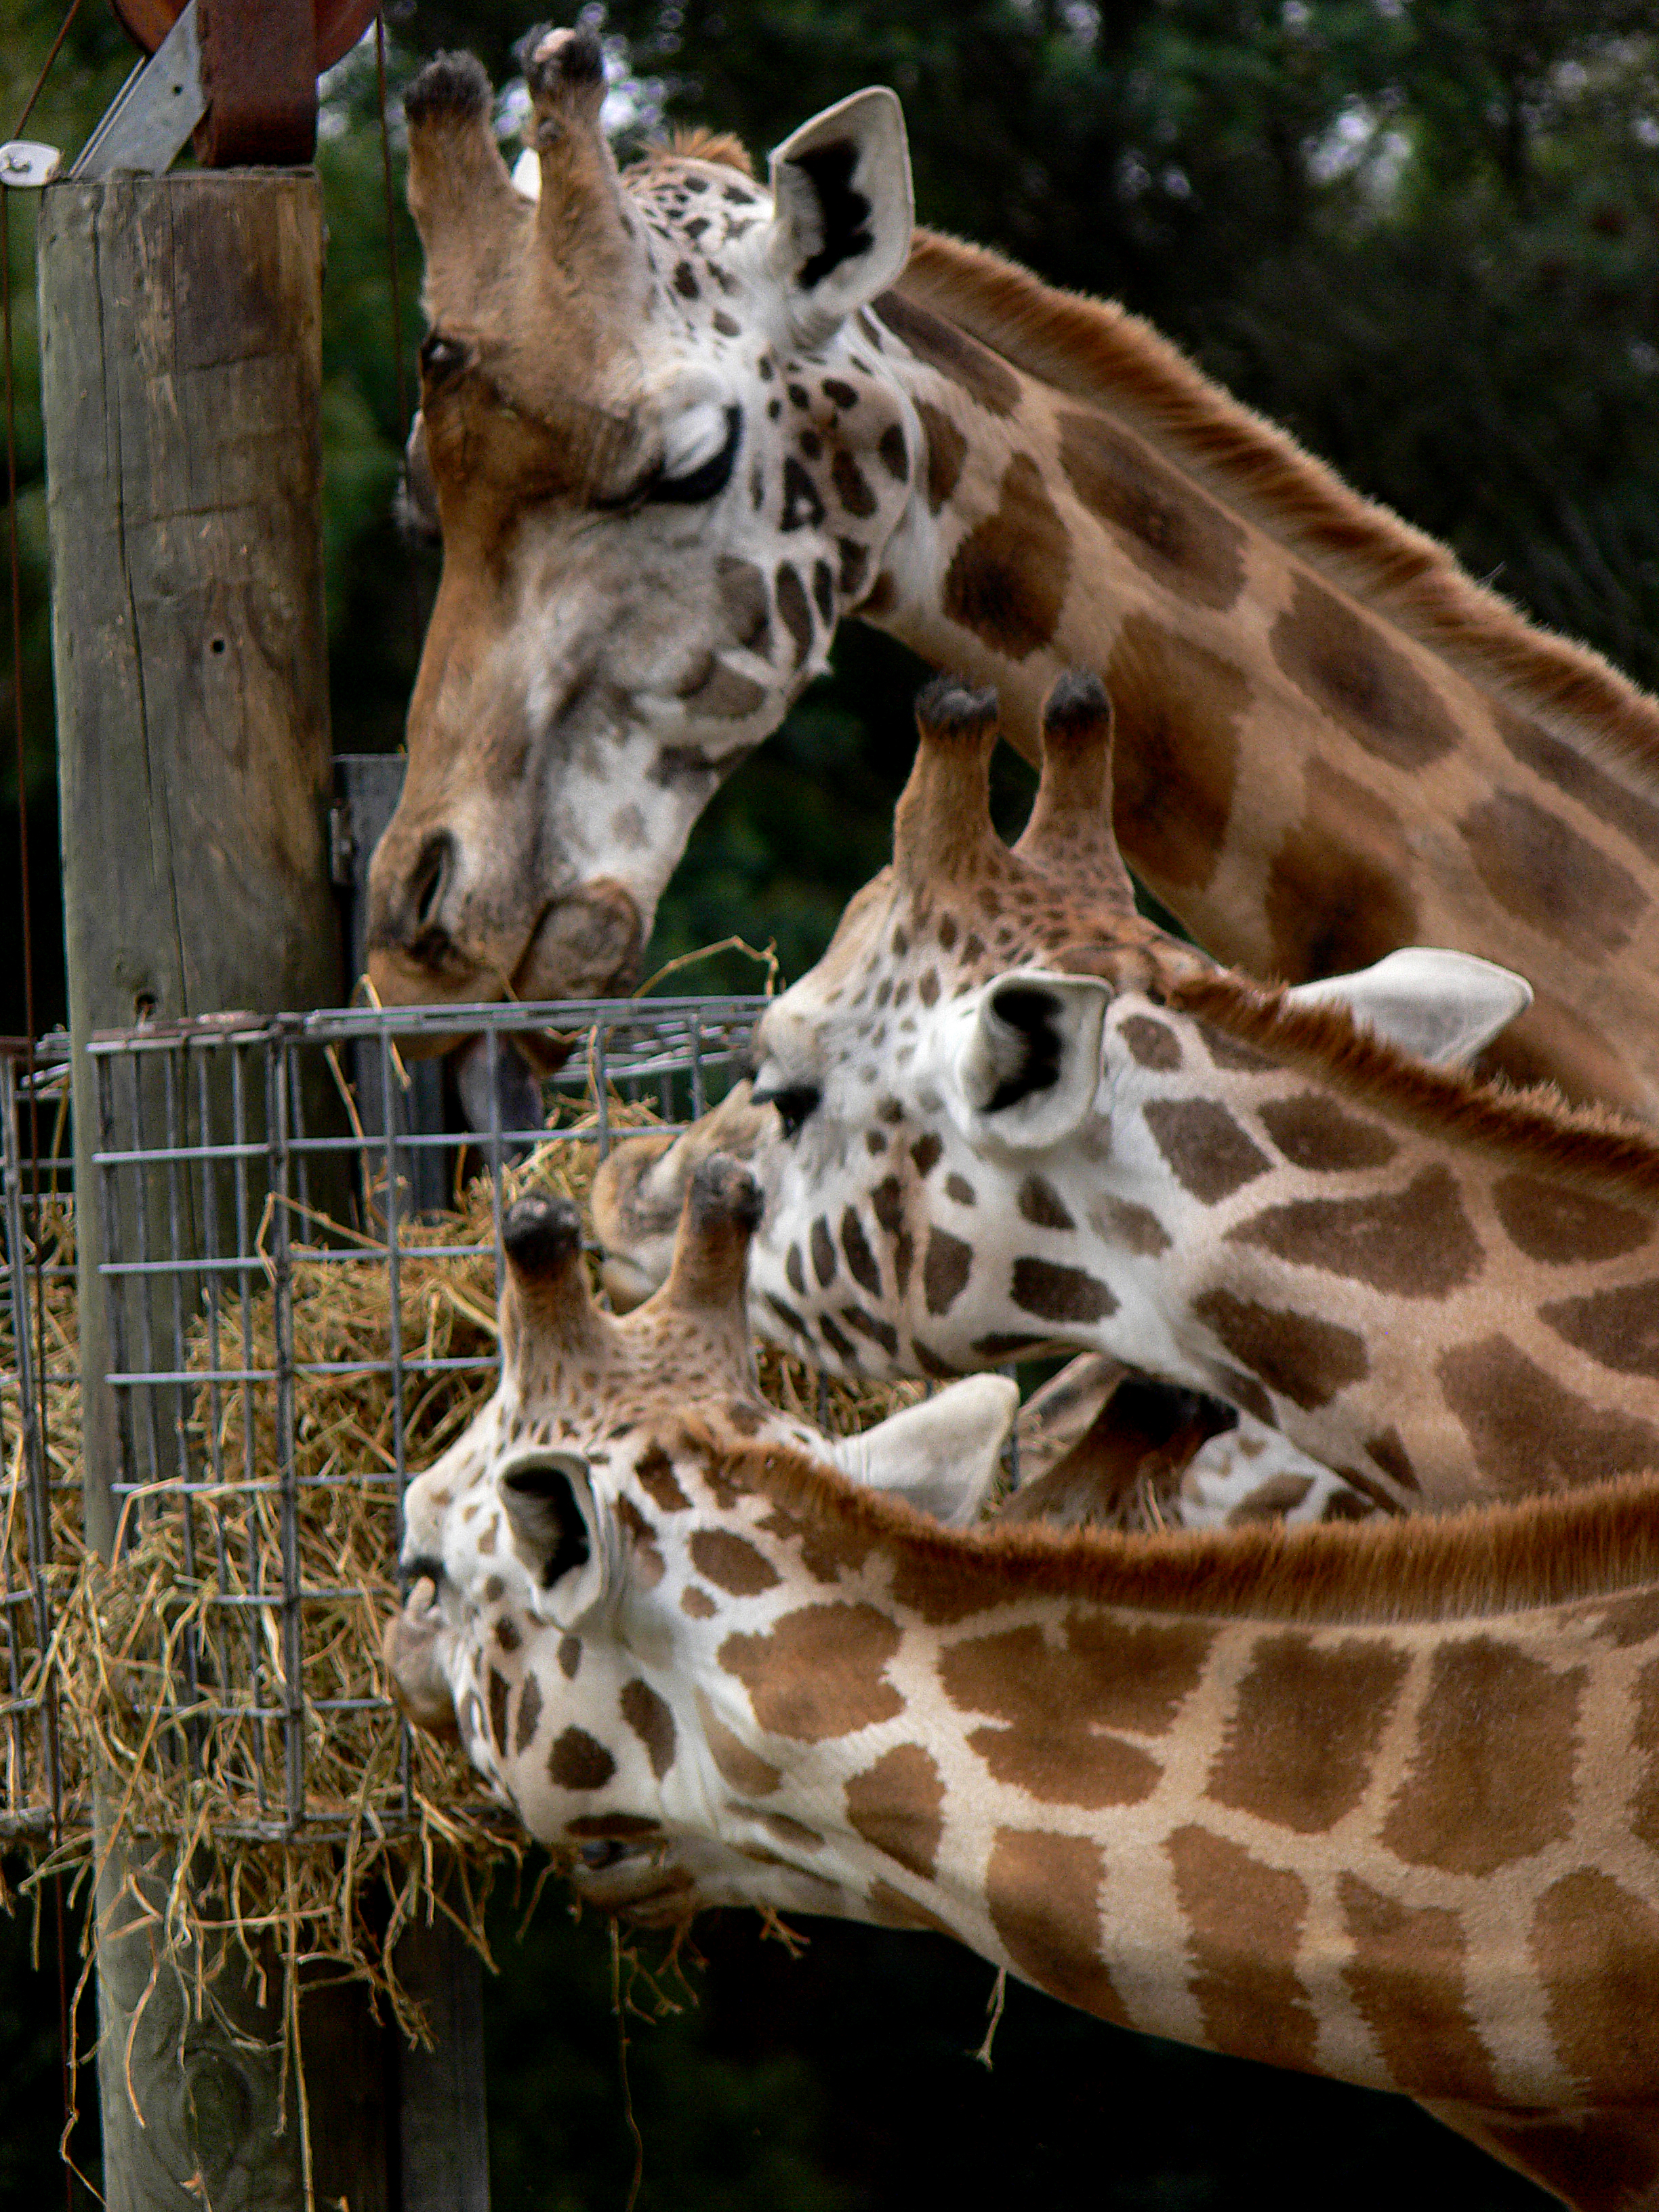
recreation, wildlife, zoo, mammal, fauna, giraffe, christchurch, giraffes, oranapark, wildlifeparks, giraffidae, outdoor recreation